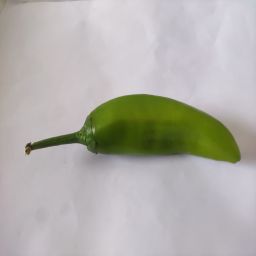
Crop: New Mexico Green Chile
Quality: Unripe